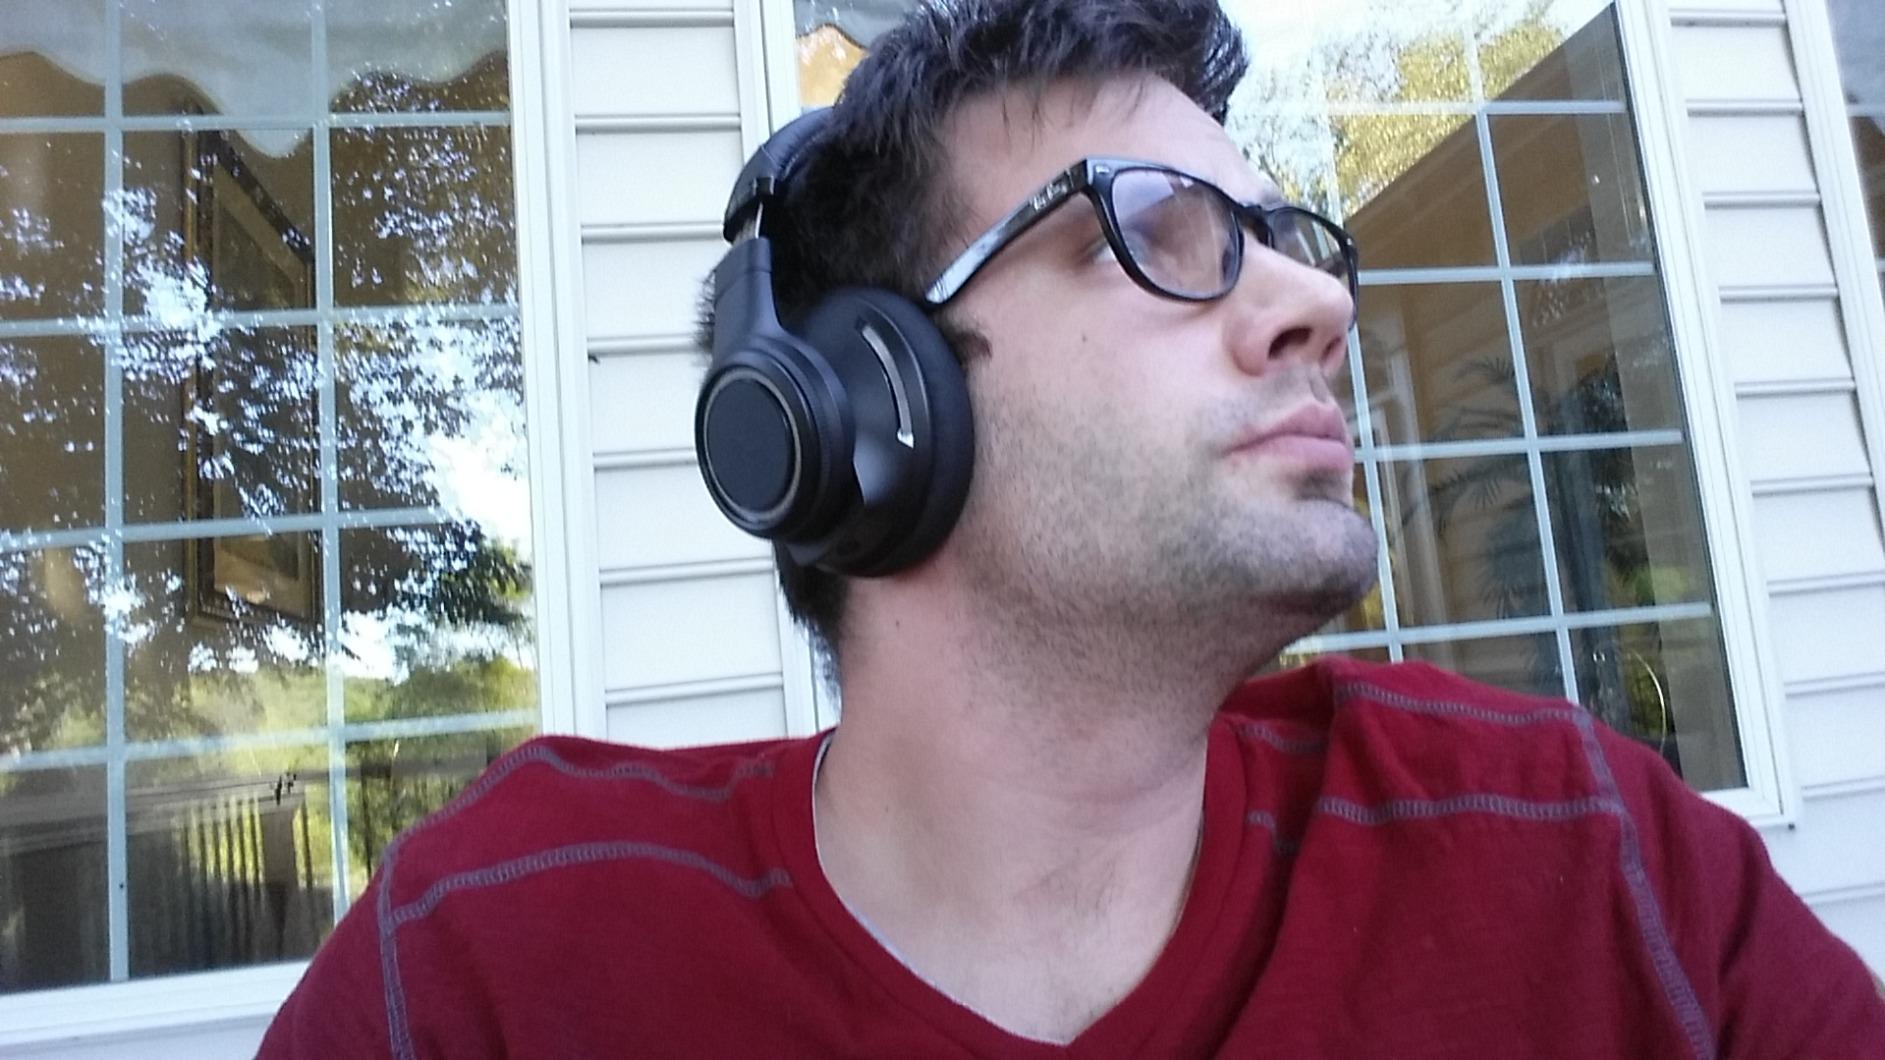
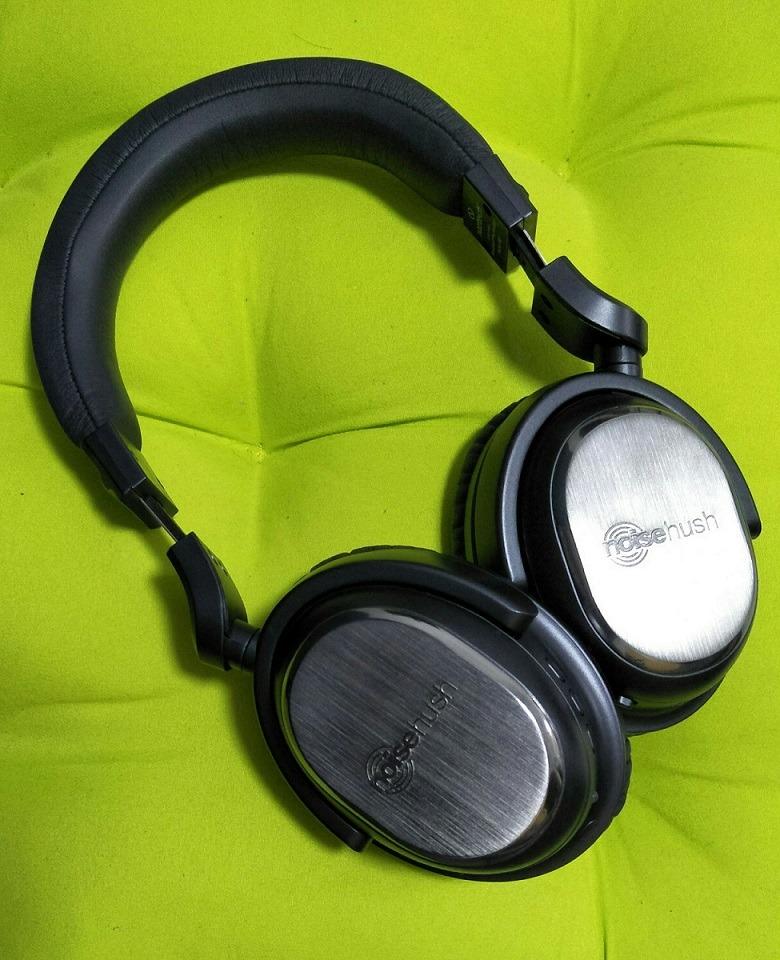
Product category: headphones
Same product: no